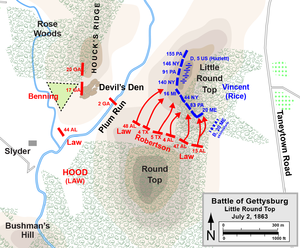
La bataille de Gettysburg se déroule du 1ᵉʳ au 3 juillet 1863 à Gettysburg pendant la guerre de Sécession. Cette bataille, la plus lourde de la guerre quant aux pertes humaines, se conclut par la défaite des sudistes qui laissent le terrain aux nordistes. Elle est souvent considérée comme le principal tournant de la guerre.
Little Round Top est la plus petite de deux collines se trouvant au sud de Gettysburg. Elle fut le site de l'assaut infructueux des troupes confédérées contre le flanc gauche de l'Union le 2 juillet 1863, au deuxième jour de la bataille de Gettysburg.